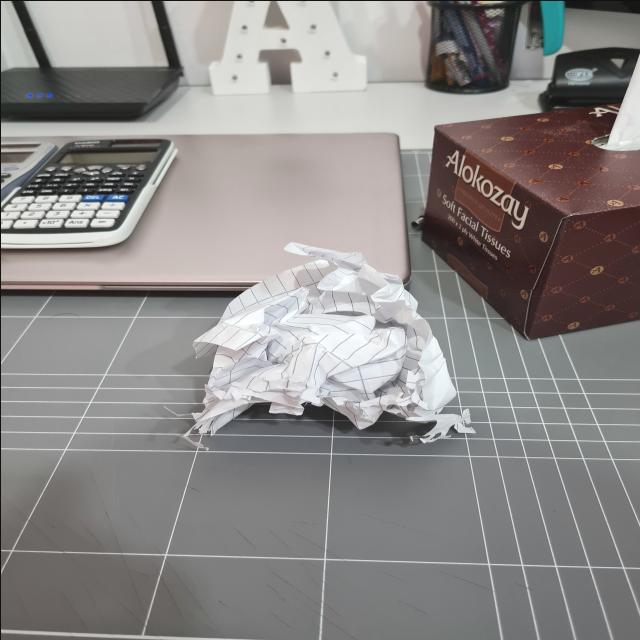
Label: tissues